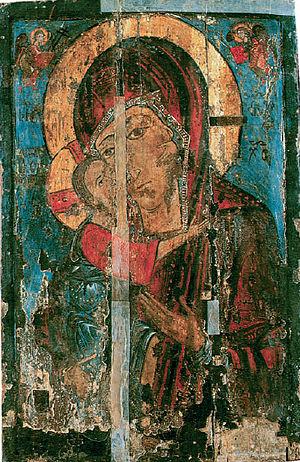
L'icône Fiodorovskaïa de la Mère de Dieu ou icône de Théodore de la Mère de Dieu ou Vierge de Kostroma est honorée par les orthodoxes comme icône miraculeuse de la Vierge Marie. Elle est conservée dans la ville de Kostroma, dans la cathédrale de l'Épiphanie-Anastasie. La légende attribue sa création à Luc l'évangéliste. Son iconographie est similaire à celle de Notre-Dame de Vladimir. Elle est aussi révérée comme l'une des icônes de la maison Romanov liée à l'élection en 1613 du fondateur de la dynastie Mikhaïl Fiodorovitch qui vécut sa jeunesse à Kostroma, relégué avec sa mère au Monastère Ipatiev.
Liste d'icônes russes anciennes créées en Russie avant et pendant la vie d'Alexandre Nevski.